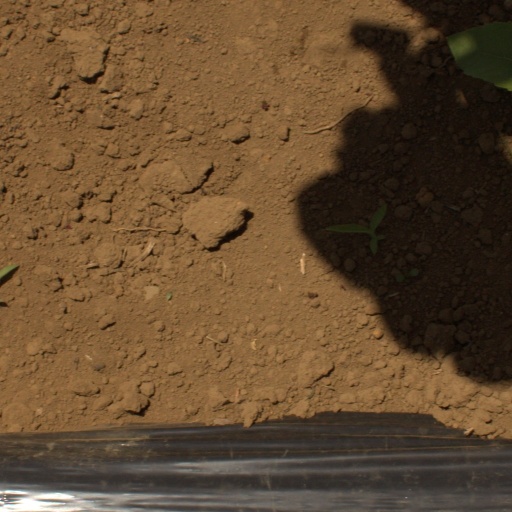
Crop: Jerusalem artichoke